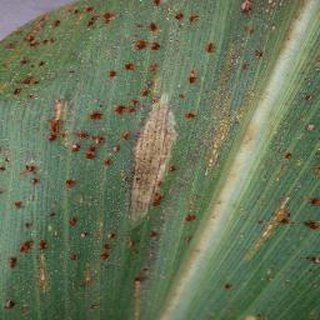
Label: corn_northern_leaf_blight